TOFIL Award

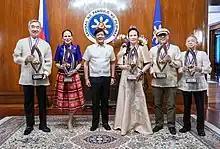
The 2022 TOFIL Awards recipients with President Bongbong Marcos (center).

JCI Senate Philippines believes that there are a lot of men and women age 41 and over who deserve recognition for their contributions to society. It enlisted the support of Insular Life in an endeavor that would give due recognition to these people. Thus the TOFIL Award was born.